Nico Cox

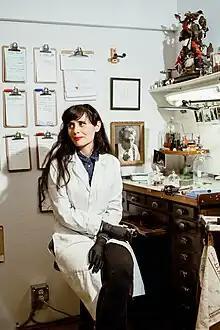
Cox in her studio. Photo by Ben Lindbloom

Brittany Nicole "Nico" Cox is an antiquarian horologist based in Seattle, Washington. She owns and operates a business called Memoria Technica. She specializes in the area of conservation and restoration of antique automata, mechanical music objects, complicated clocks and watches, and mechanical magic. She also creates original works inspired by the past. In the process of making her own creations, she utilizes many of the same skills and materials found in the objects she works on. In 2021, Cox was featured in "National Geographic" alongside a few of her regularly used antique tools.